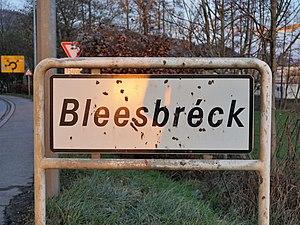
Bettendorf, lieu-dit Bleesbréck.
Bleesbruck, est un lieu-dit de la commune luxembourgeoise de Bettendorf